History of Azerbaijan

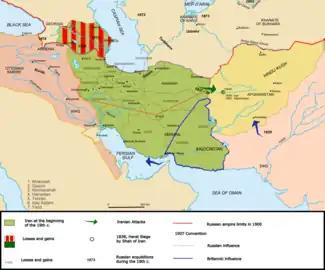
Iran around 1900

Nader Shah's Afsharid dynasty disintegrated after his assassination in 1747, and several Turkic khanates with varying degrees of autonomy emerged in the region. The eunuch Agha Mohammad Khan Qajar turned to the restoration of the outlying Safavid and Afsharid provinces. Returning to Tehran in the spring of 1795, he assembled a force of about 60,000 cavalry and infantry and set off for Azerbaijan in May. He intended to reconquer all territory lost to the Ottomans and Russians, including the region between the Aras and Kura formerly under Iranian Safavid and Afsharid control. The region contained a number of khanates, of which the most important was Karabakh (with its capital at Shusha); Ganja; Shirvan, across the Kura, with its capital at Shamakhi; and Christian Gurjistan (Georgia), on both banks of the Kura in the north-west with its capital at Tiflis. All were under nominal Persian suzerainty. The khanates warred constantly among themselves and against external threats. The most powerful northern khan was Fat'h Ali Khan of Quba (died 1783), who united most of the neighbouring khanates and mounted an expedition to seize Tabriz from the Zand dynasty. The Karabakh Khanate subdued neighbouring Nakhchivan and portions of Erivan.